Hiram J. Brendlinger

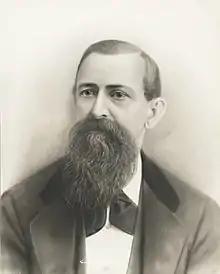
Bredlinger, circa 1865

Hiram J. Brendlinger (April 15, 1825 – May 14, 1894) was an American politician. He served as Mayor of Denver, Colorado from 1864 to 1865.